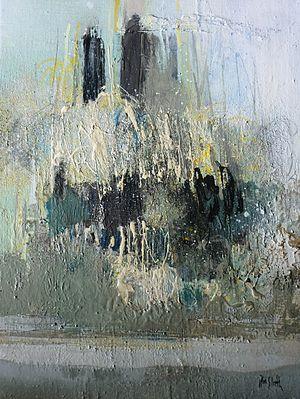
Composition: Notre Dame de Paris, 2011
Wayne Melvyn Sleeth est un peintre contemporain né à Cleethorpes, Lincolnshire, en Angleterre en 1966.